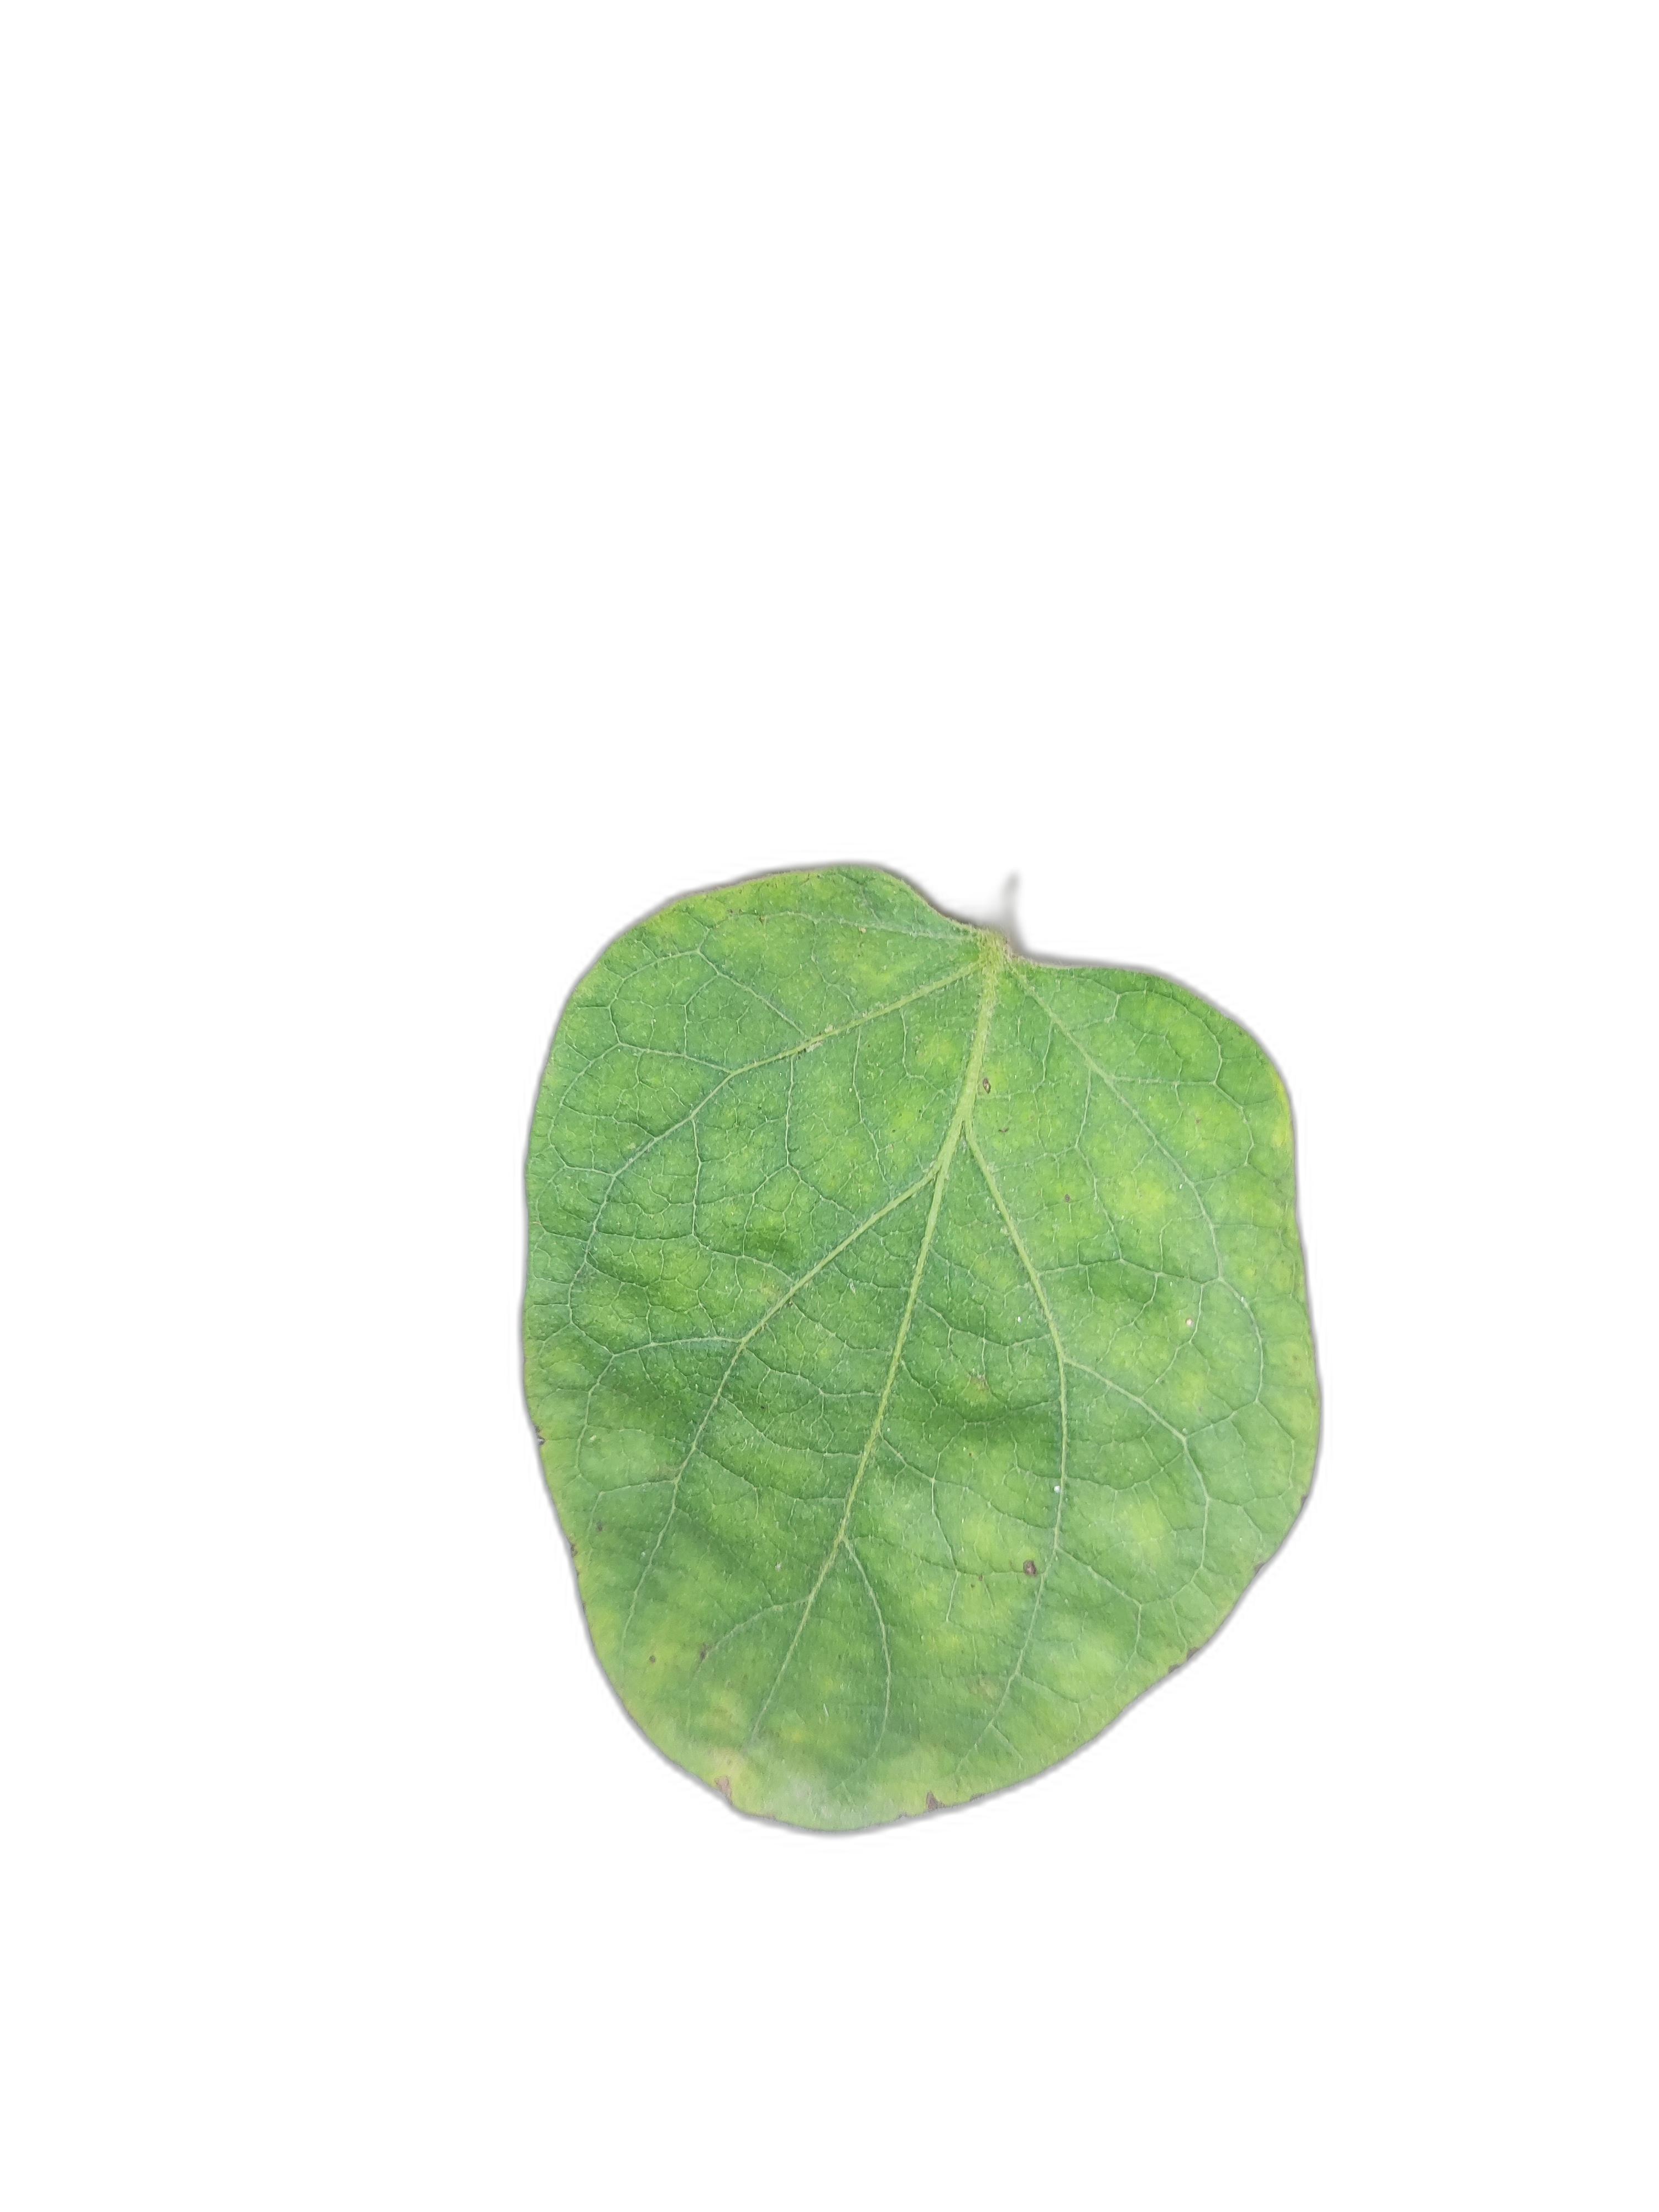
Label: Leaf Spot Disease